Russo-Japanese War

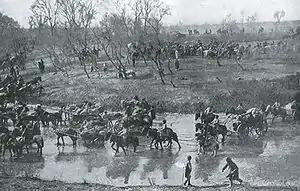
Retreat of Russian soldiers after the Battle of Mukden

With the fall of Port Arthur, the Japanese 3rd Army could continue northward to reinforce positions south of Russian-held Mukden. With the onset of the severe Manchurian winter, there had been no major land engagements since the Battle of Shaho the previous year. The two sides camped opposite each other along 60 to of front lines south of Mukden.